1959 Singaporean general election

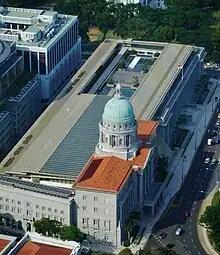
On 5 June, Lee Kuan Yew, along with his Cabinet ministers, was sworn in at the former City Hall. The building, together with the adjacent former Supreme Court building, has since been designated as national monuments and now forms the National Gallery Singapore.

The Chew Swee Kee affair was a major controversy that surfaced during the election campaign and significantly influenced public opinion. A few months prior in February, the PAP accused Chew Swee Kee, then Minister for Education in Lim's Cabinet, to have obtained a large political donation from abroad under unclear circumstances. Following these accusations, a Commission of Inquiry was convened to investigate the matter. It was alleged that Chew had received between $700,000 and $800,000 from a foreign donor in New York City, which he later diverted for personal use. At the time, the public and press widely assumed the funding came from the United States, possibly through the Central Intelligence Agency (CIA), fuelling concerns about foreign interference.